2013–14 Brooklyn Nets season

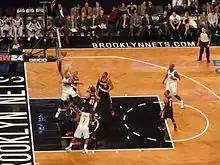
The Nets playing the Portland Trail Blazers on November 18.

The Nets' season began on October 30 with a 94–98 loss to the Cleveland Cavaliers. In their home opener at the Barclays Center, the Nets defeated the Miami Heat, 101–100, on November 1. On November 3, the Nets lost to the Orlando Magic, being downed 1–2 in the regular season. The Nets had defeated the Utah Jazz in a blowout on November 5. In the first game of back-to-backs on November 8, the Nets lost to the Washington Wizards in overtime, 108–112. On November 9, the Nets lost the second game of the back-to-back to the Indiana Pacers, 91–96. The Sacramento Kings defeated the Nets in a blowout on November 13, losing three straight games.